GhostRider (roller coaster)

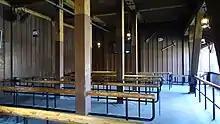
The lower level of the queue in GhostRider's station

The track measures long, The ride rises above ground, and its 51-degree first drop is tall. The ride was constructed with around 2.5 million board feet of Southern yellow pine from North Carolina and Alabama, as well as of nails. Knott's officials used yellow pine to match the park's Old West theme. During the 2016 renovation, the top layers of the original track were replaced with Ipe wood. It also uses of steel, of concrete, and of nuts and bolts. The ride lasts for about two minutes and forty seconds.